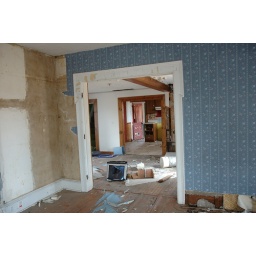
Interior of the abandoned farm house standing in the living room, looking through the dining room to the kitchen and back door.